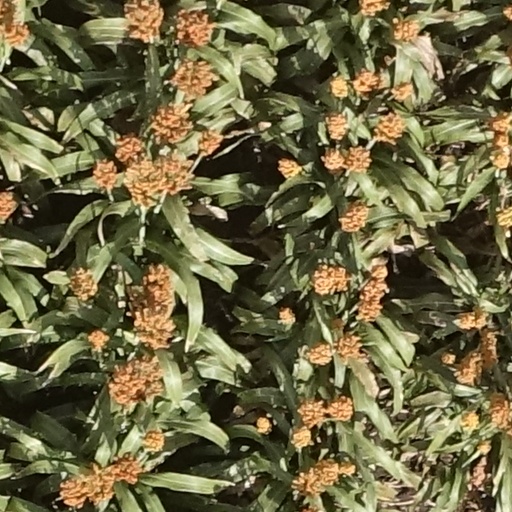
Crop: sorghum